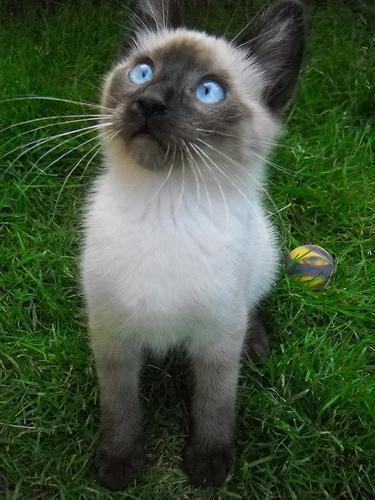
Siamese